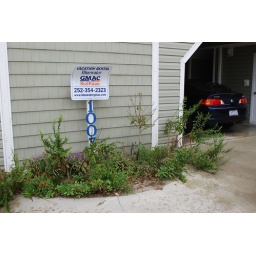
lake in front of house (6)